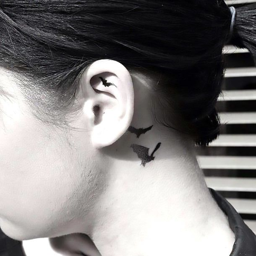
a small tattoo of bats inked on and behind the ear .